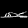
Label: Sandal